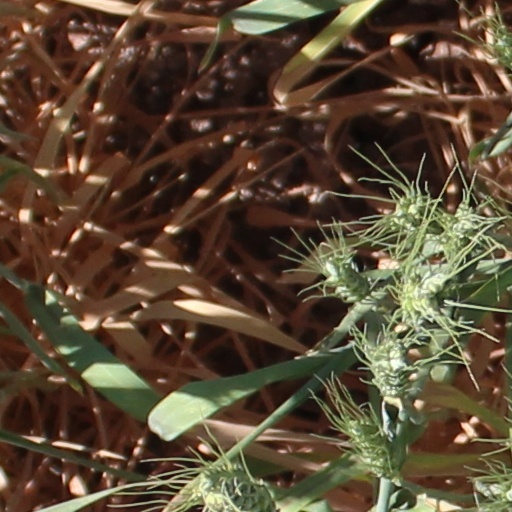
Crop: wheat